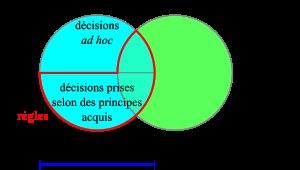
Le principe de Baker-Care, également appelé principe de Lumpley, est une définition du terme « système de jeu » dans le cadre du jeu de rôle ludique — que ce soit le jeu de rôle sur table ou le jeu de rôle grandeur nature. Son nom vient de ses créateurs : D. Vincent Baker, fondateur de la société d'édition Lumpley Games, et Emily Care Boss.